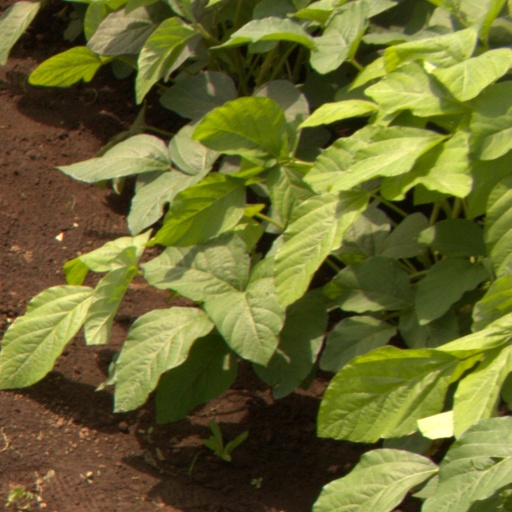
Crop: soybean